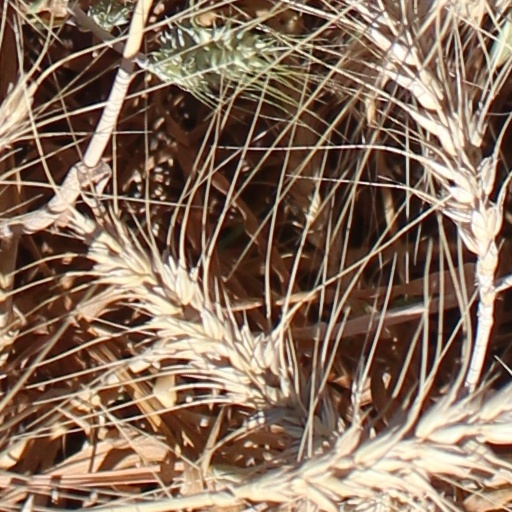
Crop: wheat